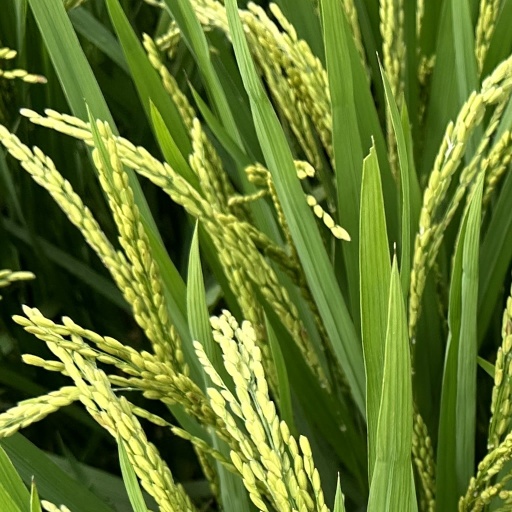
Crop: rice